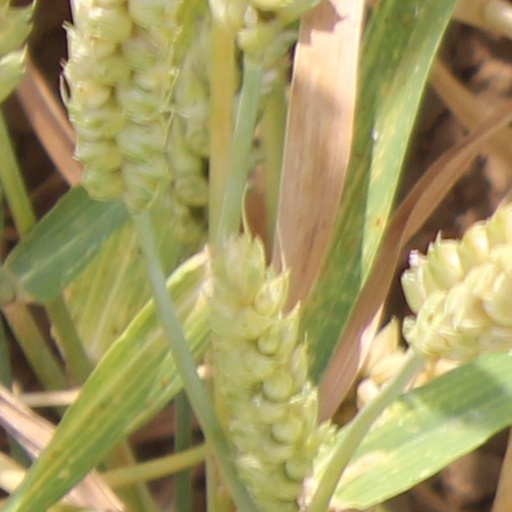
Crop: wheat